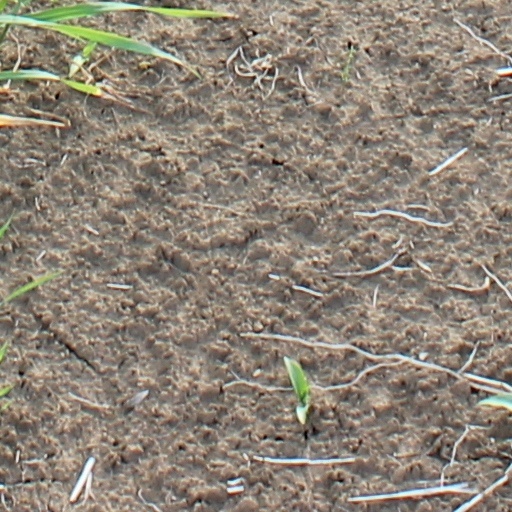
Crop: wheat